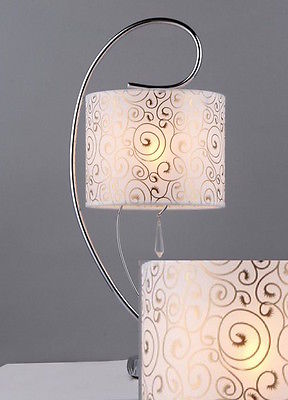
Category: lamp